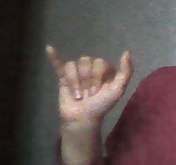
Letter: ya